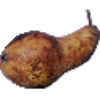
Label: Pear Abate 1